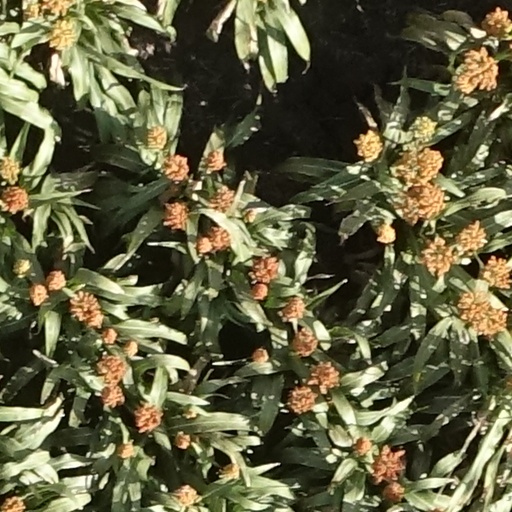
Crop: sorghum